The Power of Kroll

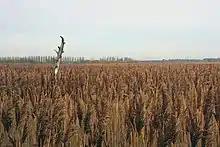
Location filming took place in the River Alde reed beds at Snape, Suffolk

When script editor Anthony Read asked Robert Holmes to write the story, there were two requirements: that it include the largest monster in series history and that Holmes minimise the humour that many scripts from the era were known for. This second requirement was a request from higher up at the BBC. Early titles for the story were "The Shield of Time", "Moon of Death" and "Horror of the Swamp". Holmes said that he considered the idea of a large monster a mistake given the budgetary constraints at the BBC and named "The Power of Kroll" as his least favourite "Doctor Who" story.